USS Juneau (CL-52)

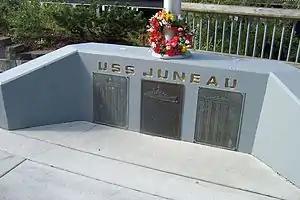
The 1987 memorial to USS "Juneau", placed along the cruise ship docks in Juneau, Alaska, as seen in 2009

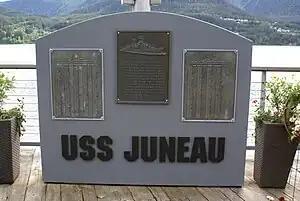
The revised and relocated 2012 memorial on the waterfront in Juneau, as seen in 2017

Because of bad weather and confused communications, the battle occurred in near-pitch darkness and at almost point-blank range, as the ships of the two sides became intermingled. During the melee, "Juneau" was struck on the port side by a torpedo launched by , causing a severe list, and necessitating withdrawal. Before noon on 13 November, "Juneau", along with two other cruisers damaged in the battle— and —headed toward Espiritu Santo for repairs. "Juneau" was steaming on one screw, keeping station 800 yd (730 m) off the starboard quarter of the likewise severely damaged "San Francisco". She was down by the bow, but able to maintain 13 kn (15 mph, 24 km/h).